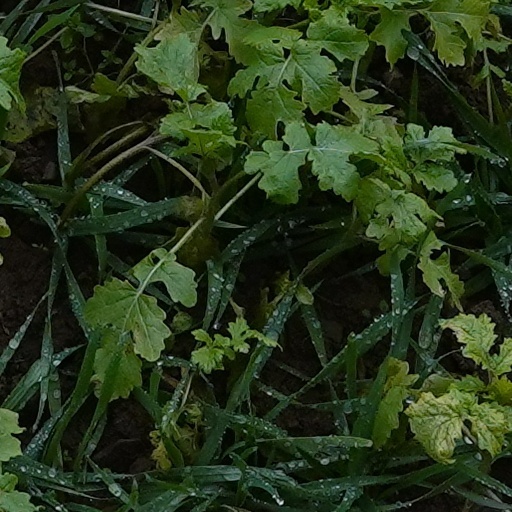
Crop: wheat